Richard Stevens (MP)

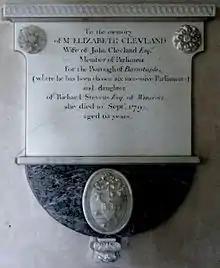
Mural monument to Elizabeth Stevens, Peters Marland Church

The mural monument to his daughter Elizabeth Stevens (1727–1792) survives in Peters Marland Church, inscribed as follows: